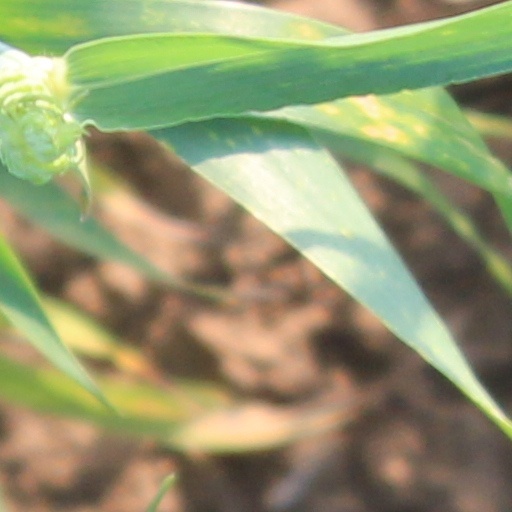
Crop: wheat